Pencil tower

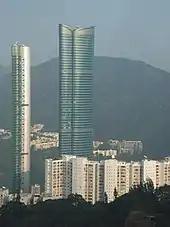
The Summit (left) and Highcliff (right) in Hong Kong

Early slender skyscrapers were first developed in Manhattan in the late 19th and early 20th century (before zoning laws). The new designs were encouraged by an increase in the price of land and enabled by the use of elevators and steel frame construction which allowed buildings to be built taller. The Metropolitan Life Insurance Company Tower is an example of the slim buildings of that era. Finished 1911, it is tall with floor dimensions of .